Alfred Tatar

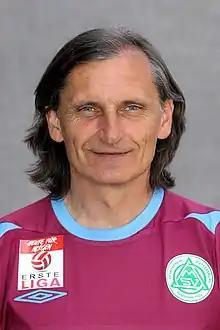
Tatar in 2013

Alfred Tatar (born 8 August 1963) is an Austrian former footballer and coach. He is currently employed as a broadcaster for the pay per view television provider British Sky Broadcasting.